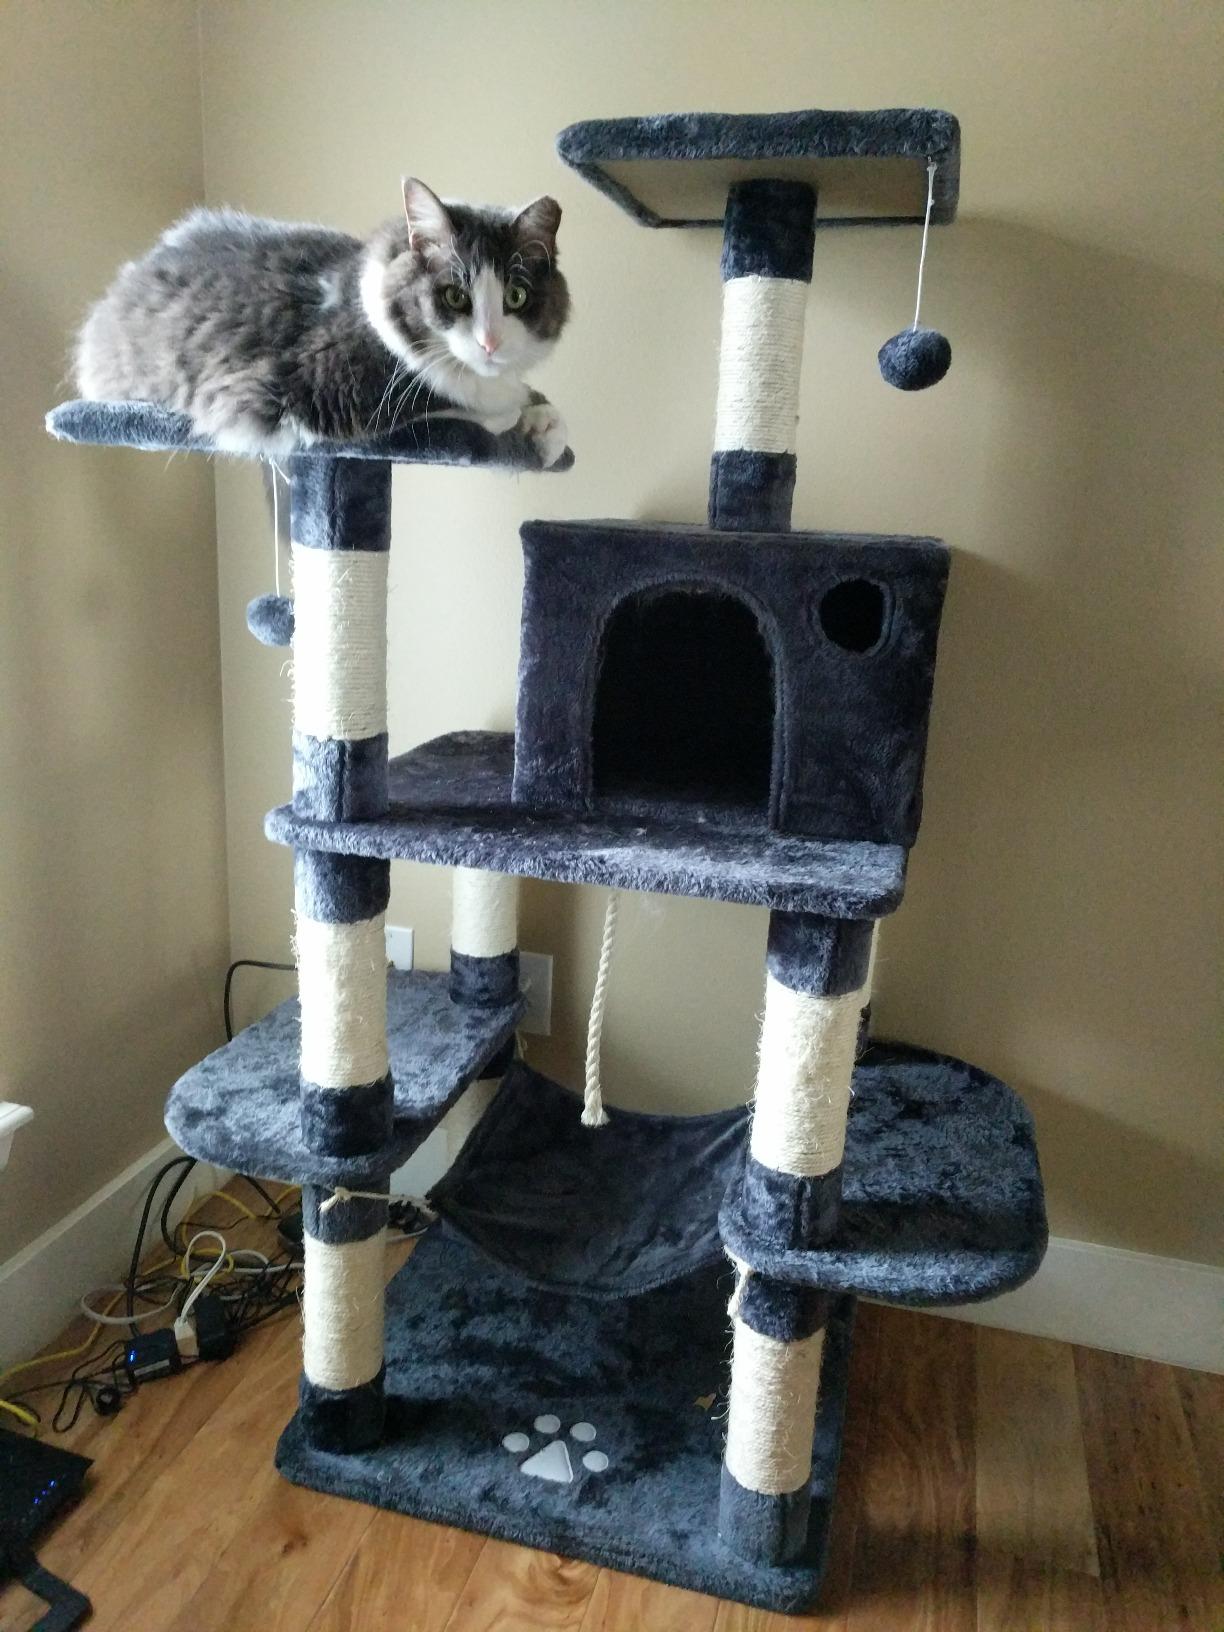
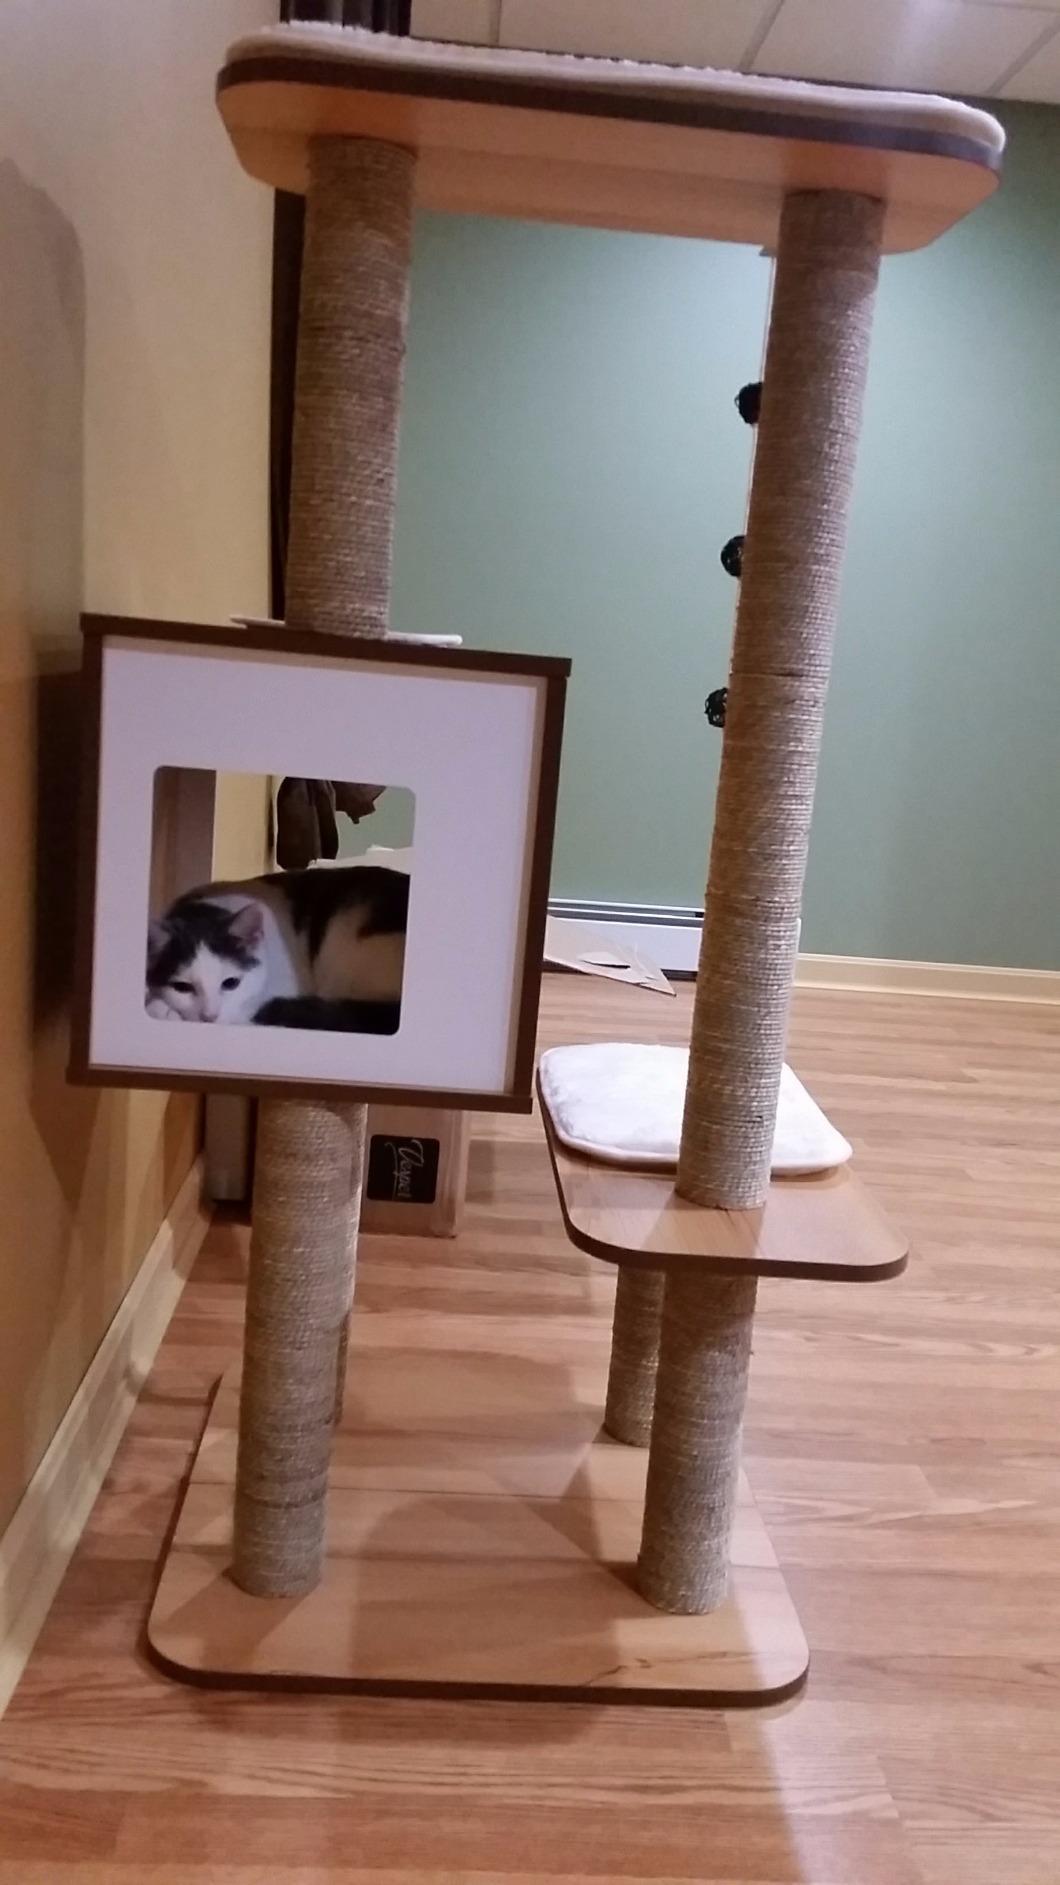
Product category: items_cat tree
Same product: no